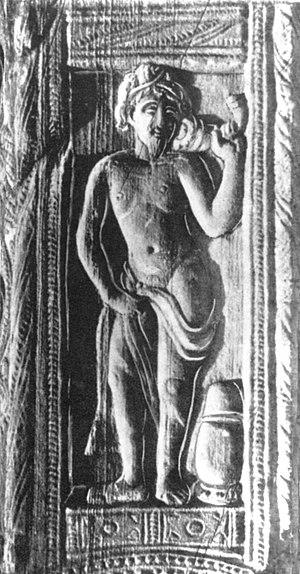
Nagarjunakonda est une ville historique du bouddhisme ; c'est aujourd'hui une île située près de Nagarjuna Sagar, dans le district de Nalgonda, dans l'État d'Andhra Pradesh, en Inde. Elle se situe à 150 km au sud-est de la capitale de cet état, Hyderabad.